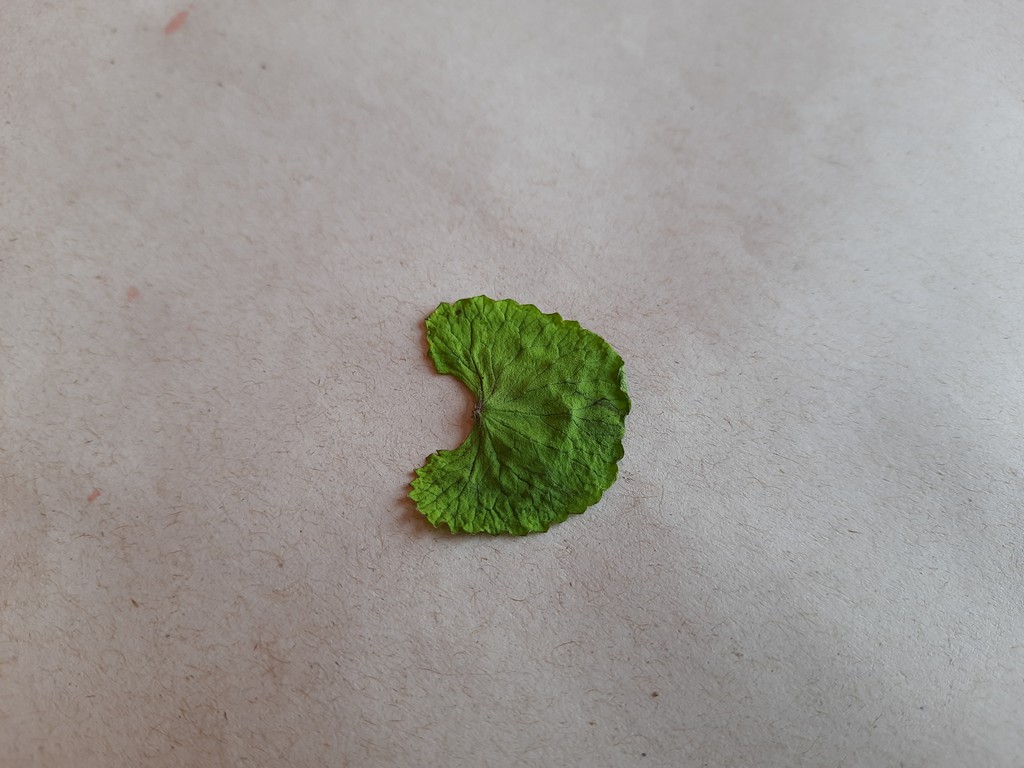
Label: Dried